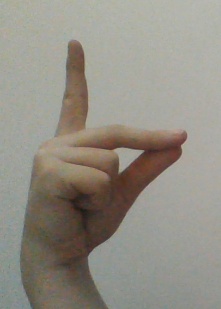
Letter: ta